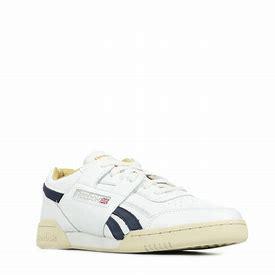
Brand: Reebok
Model: Workout Plus Mu